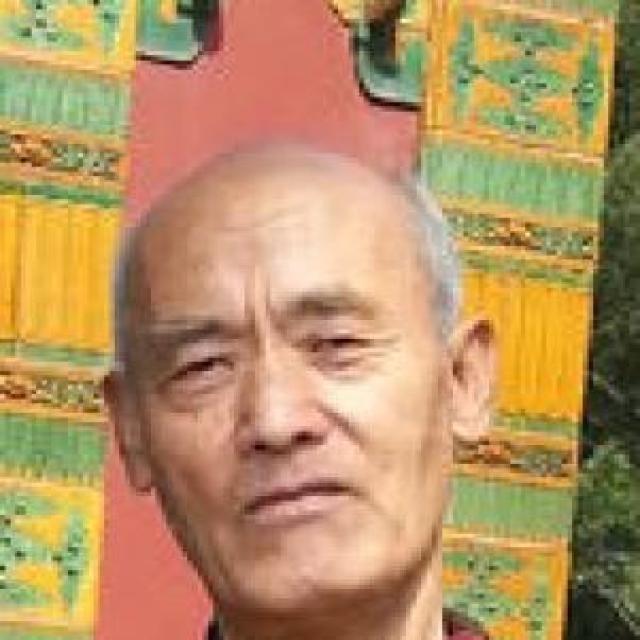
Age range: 45-64